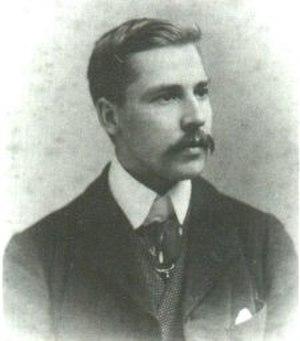
Arthur Edward Waite 日本語: Arthur Edward Waite Polski: Artur Edward Waite Русский: Артур Эдвард Уэйт
Arthur Edward Waite est un poète et occultiste américano-britannique.